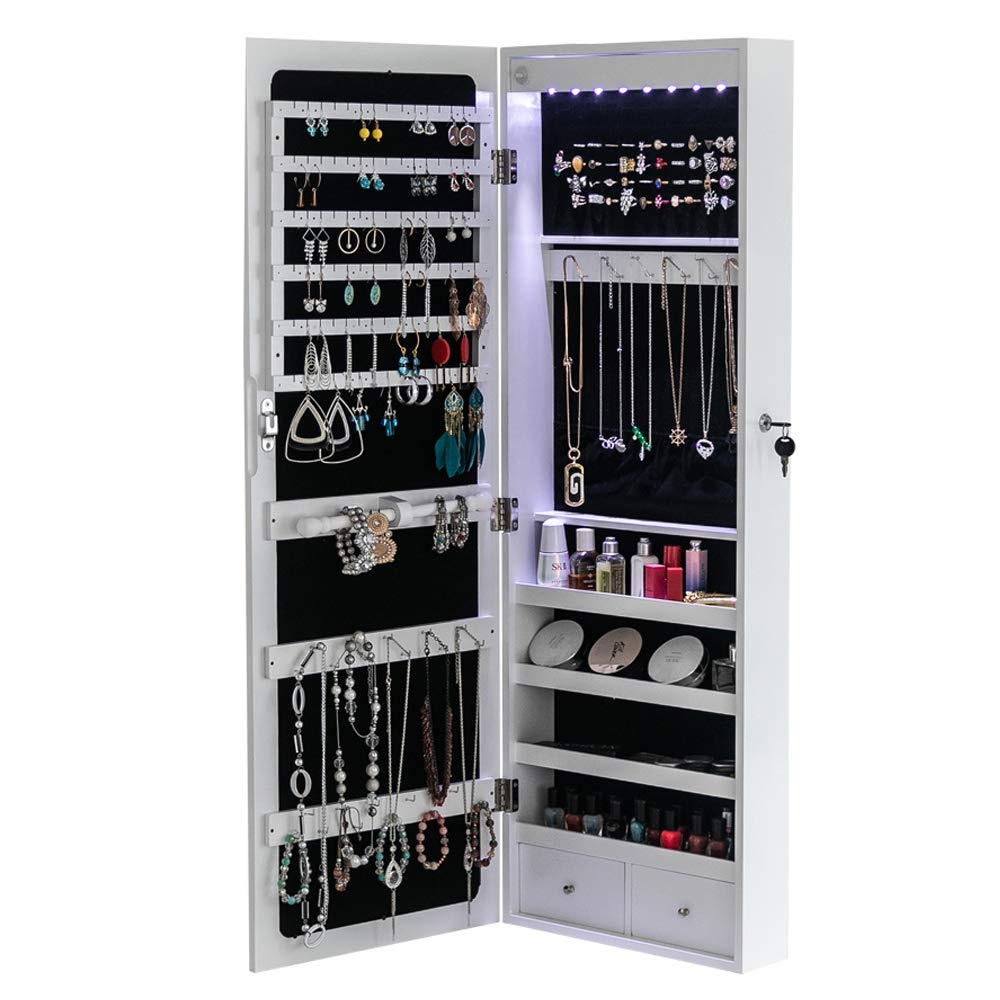
Luontgom 8 Blue LEDs Mirror Jewelry Cabinet, 42.5-Inch Tall Lockable Wooden Wall or Door Mounted Jewelry Storage Organizer with Mirror, 2 Drawers,
Brand: Luontgom Color: White Features: Premium Craftsmanship: Crafted with high-density MDF and advanced surface painting technology, this jewelry mirror cabinet boasts durability, moisture-proof, corrosion-resistant, and wear-resistant qualities, setting it apart from low-end alternatives. Automatic Illumination: Featuring 8 detachable Blue LED lamps, this cabinet ensures easy location of your jewelry. The thoughtful design includes a side pouch for makeup brushes and multiple shelves and drawers for versatile storage. (LEDs powered by 3 AAA batteries, not included) Secure and Spacious: A large full-length mirror (14.6 "L x 3.9" W x 42.5 "H) provides a comprehensive view. Equipped with a lock and key for enhanced security, the cabinet includes 90 earring slots, 48 earring holes, bracelet rod, necklace hooks, ring slots, and more for organized storage. Organized Jewelry Display: The left side door features dedicated slots for earrings, rings, bracelets, and necklaces, ensuring delicate items are stored in an orderly manner. Versatile Opening: The jewelry cabinet can be opened up to 120°, offering flexibility in usage. Two silver hooks are provided for convenient door or wall hanging, optimizing space utilization. model number: Mirror-01
Brand: Luontgom
Category: Furniture > Cabinets & Storage > Armoires & Wardrobes > Jewelry Armoires